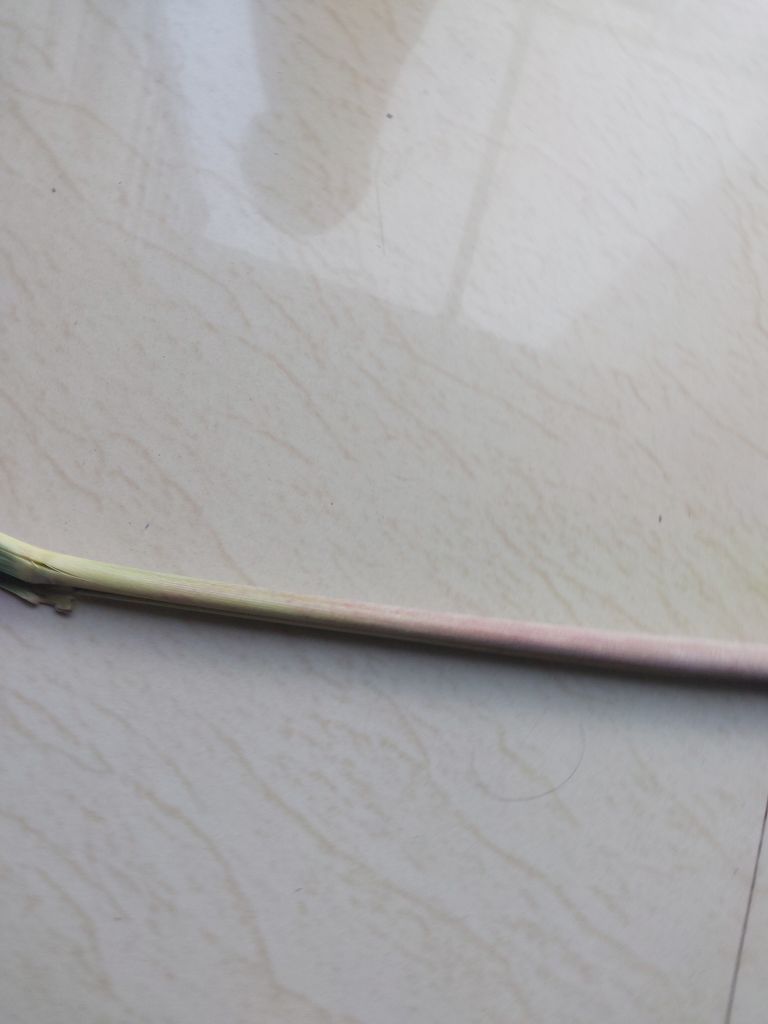
Label: Pokkah Boeng